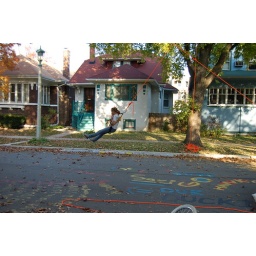
The neighbors across the street strung rope from their tree to ours and flew kids in the air.